T-72

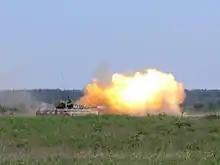
Polish T-72 firing during training

The T-72 is equipped with the 2A46 series main gun, a significantly larger (20-mm larger) calibre than the standard gun found in contemporary Western MBTs, and still slightly larger than the 120 mm/L44 found in many modern Western MBTs. As is typical of Soviet tanks, the gun can fire anti-tank guided missiles, and standard main gun ammunition, including HEAT and APFSDS rounds.